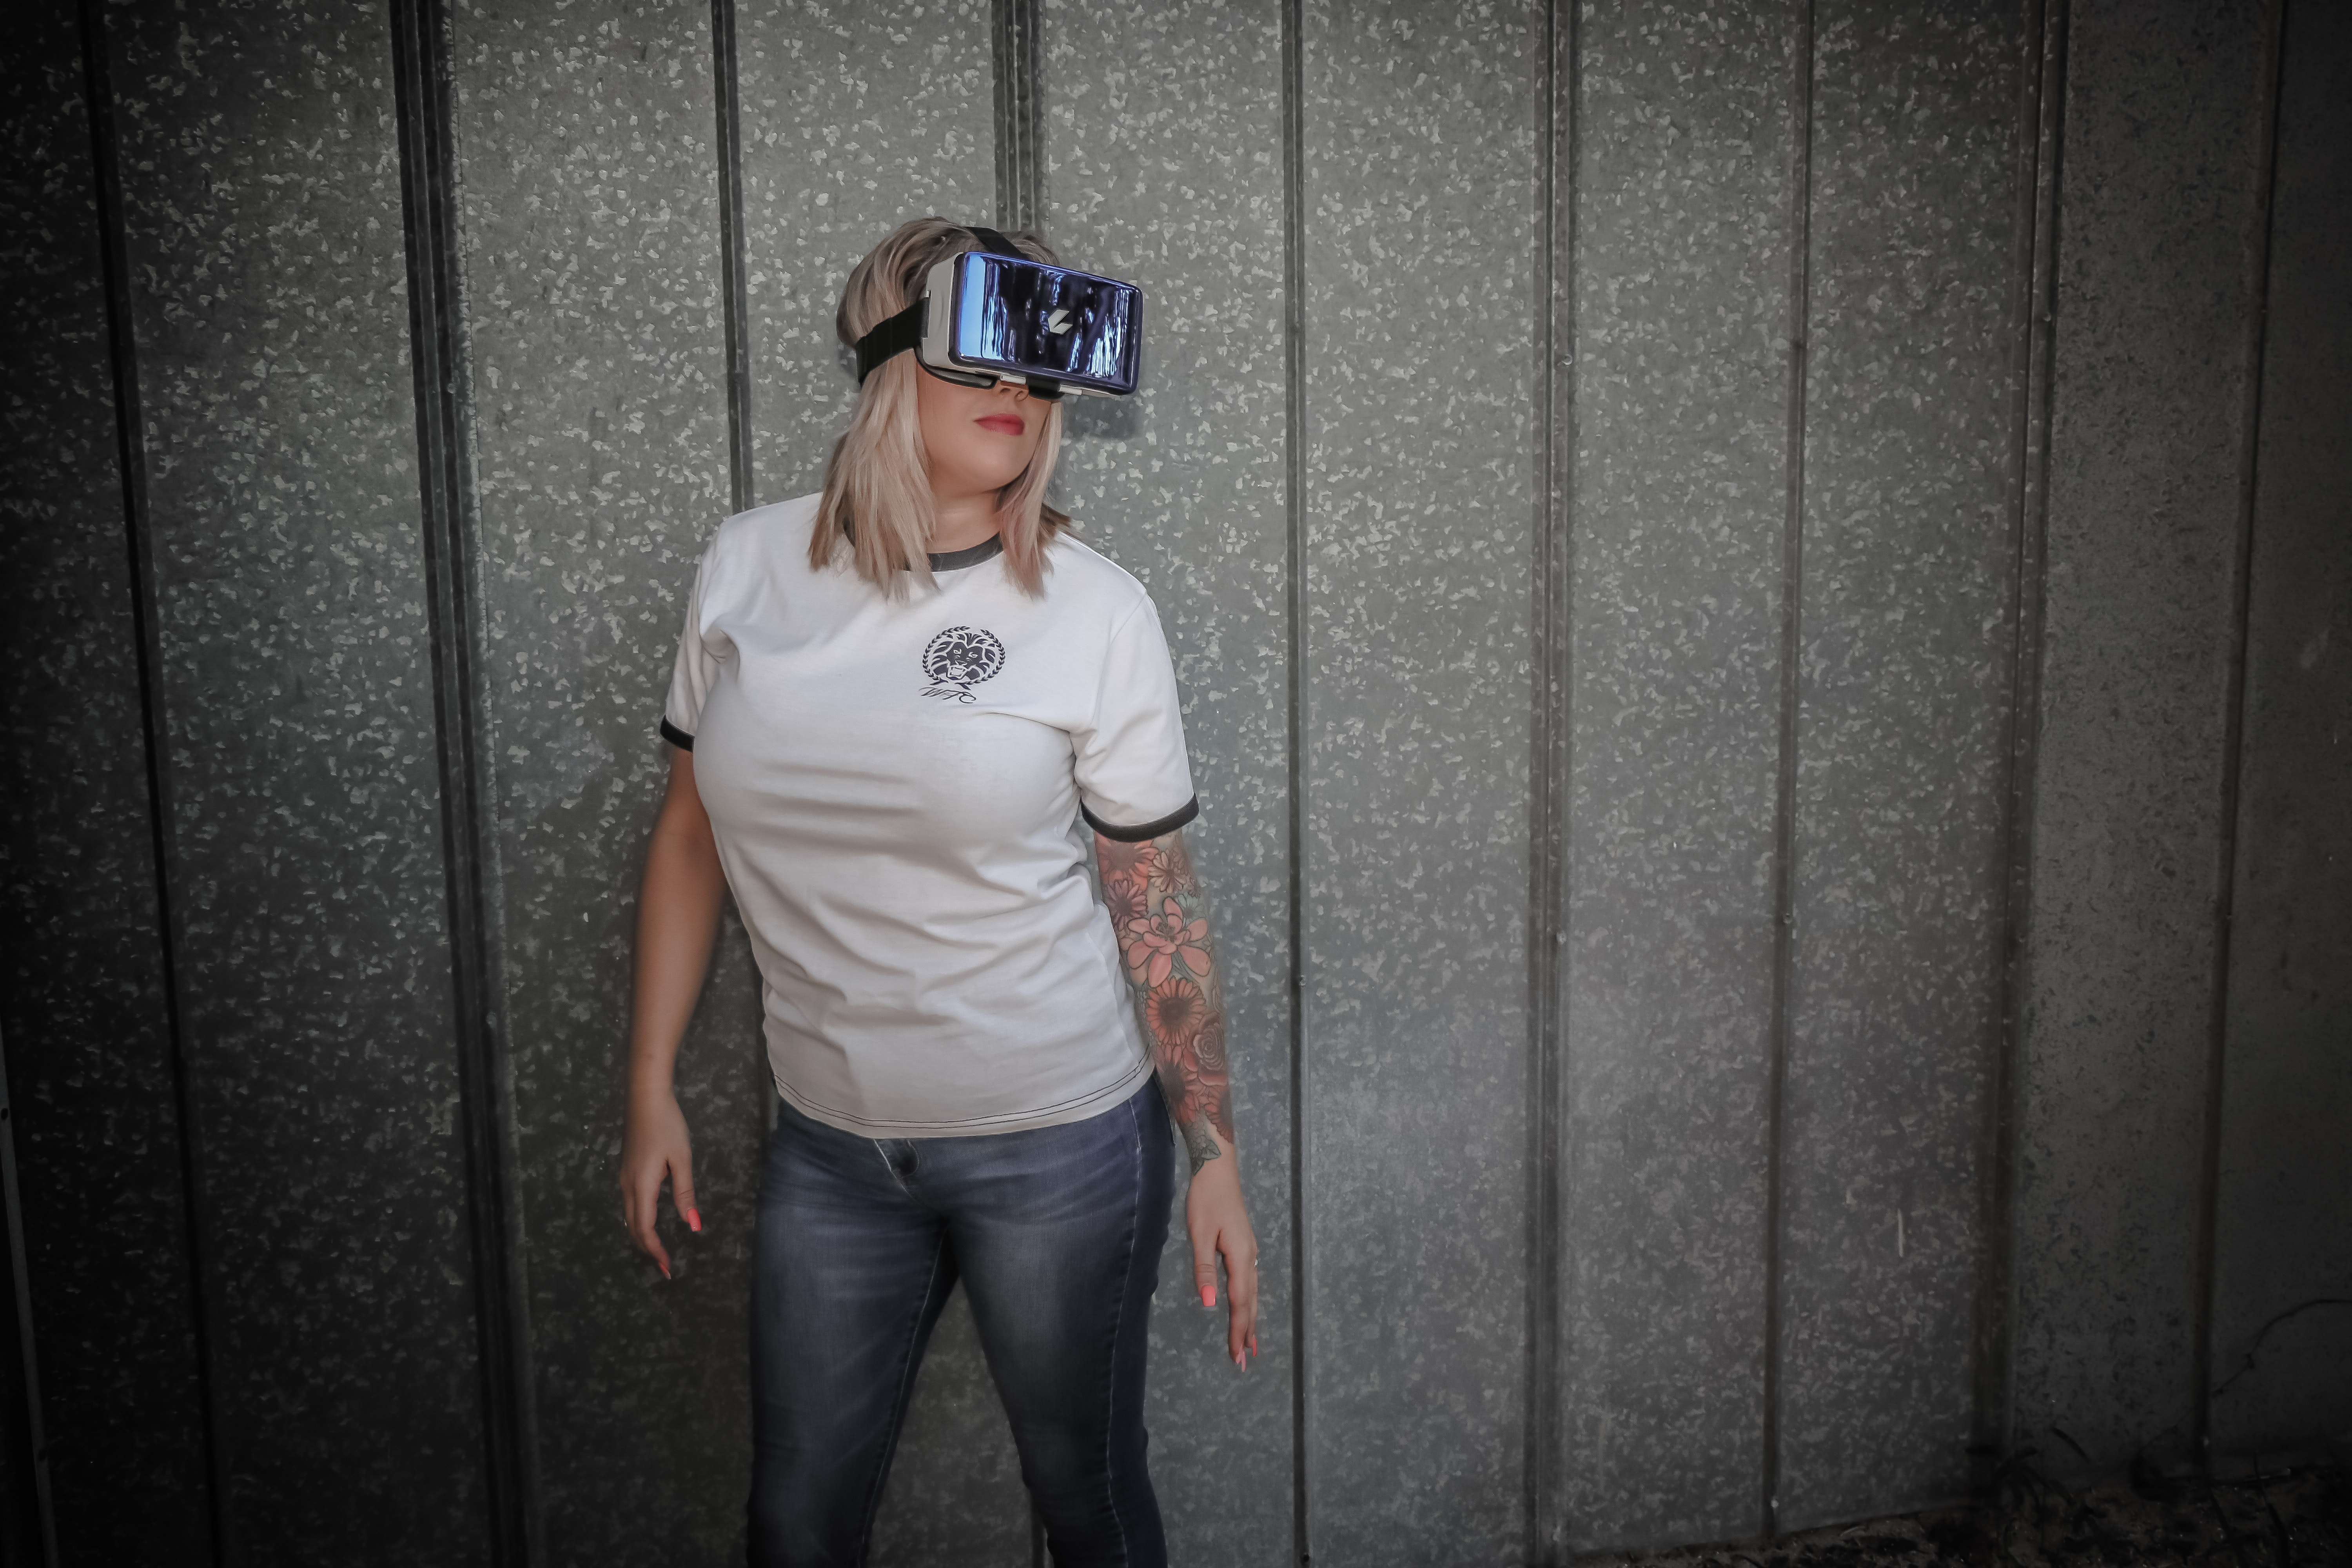
white, photograph, standing, cool, eyewear, snapshot, arm, photography, fun, headgear, muscle, glasses, personal protective equipment, t shirt, flash photography